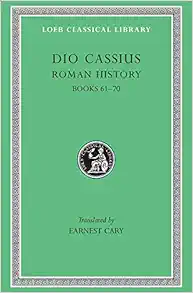
Dio Cassius: Roman History, Volume VIII, Books 61-70 (Loeb Classical Library No. 176)
Category: Books
About the Author Earnest Cary (b. 1879) taught classics at Harvard and Princeton.
Features: Dio Cassius (Cassius Dio), ca. 150 235 CE, was born at Nicaea in Bithynia in Asia Minor. On the death of his father (Roman governor of Cilicia) he went in 180 to Rome, entered the Senate, and under the emperor Commodus was an advocate. He held high offices, becoming a close friend of several emperors. He was made governor of Pergamum and Smyrna; consul in 220; proconsul of Africa; governor of Dalmatia and then of Pannonia; and consul again in 229.Of the eighty books of Dio's great work | Roman History | , covering the era from the legendary landing of Aeneas in Italy to the reign of Alexander Severus (222235 CE), we possess Books 3660 (36 and 5560 have gaps), which cover the years 68 BCE47 CE. The missing portions are partly supplied, for the earlier gaps by Zonaras, who relies closely on Dio, and for some later gaps (Book 35 onwards) by John Xiphilinus (of the eleventh century). There are also many excerpts. The facilities for research afforded by Dio's official duties and his own industry make him a very vital source for Roman history of the last years of the republic and the first four emperors.The Loeb Classical Library edition of Dio Cassius is in nine volumes.